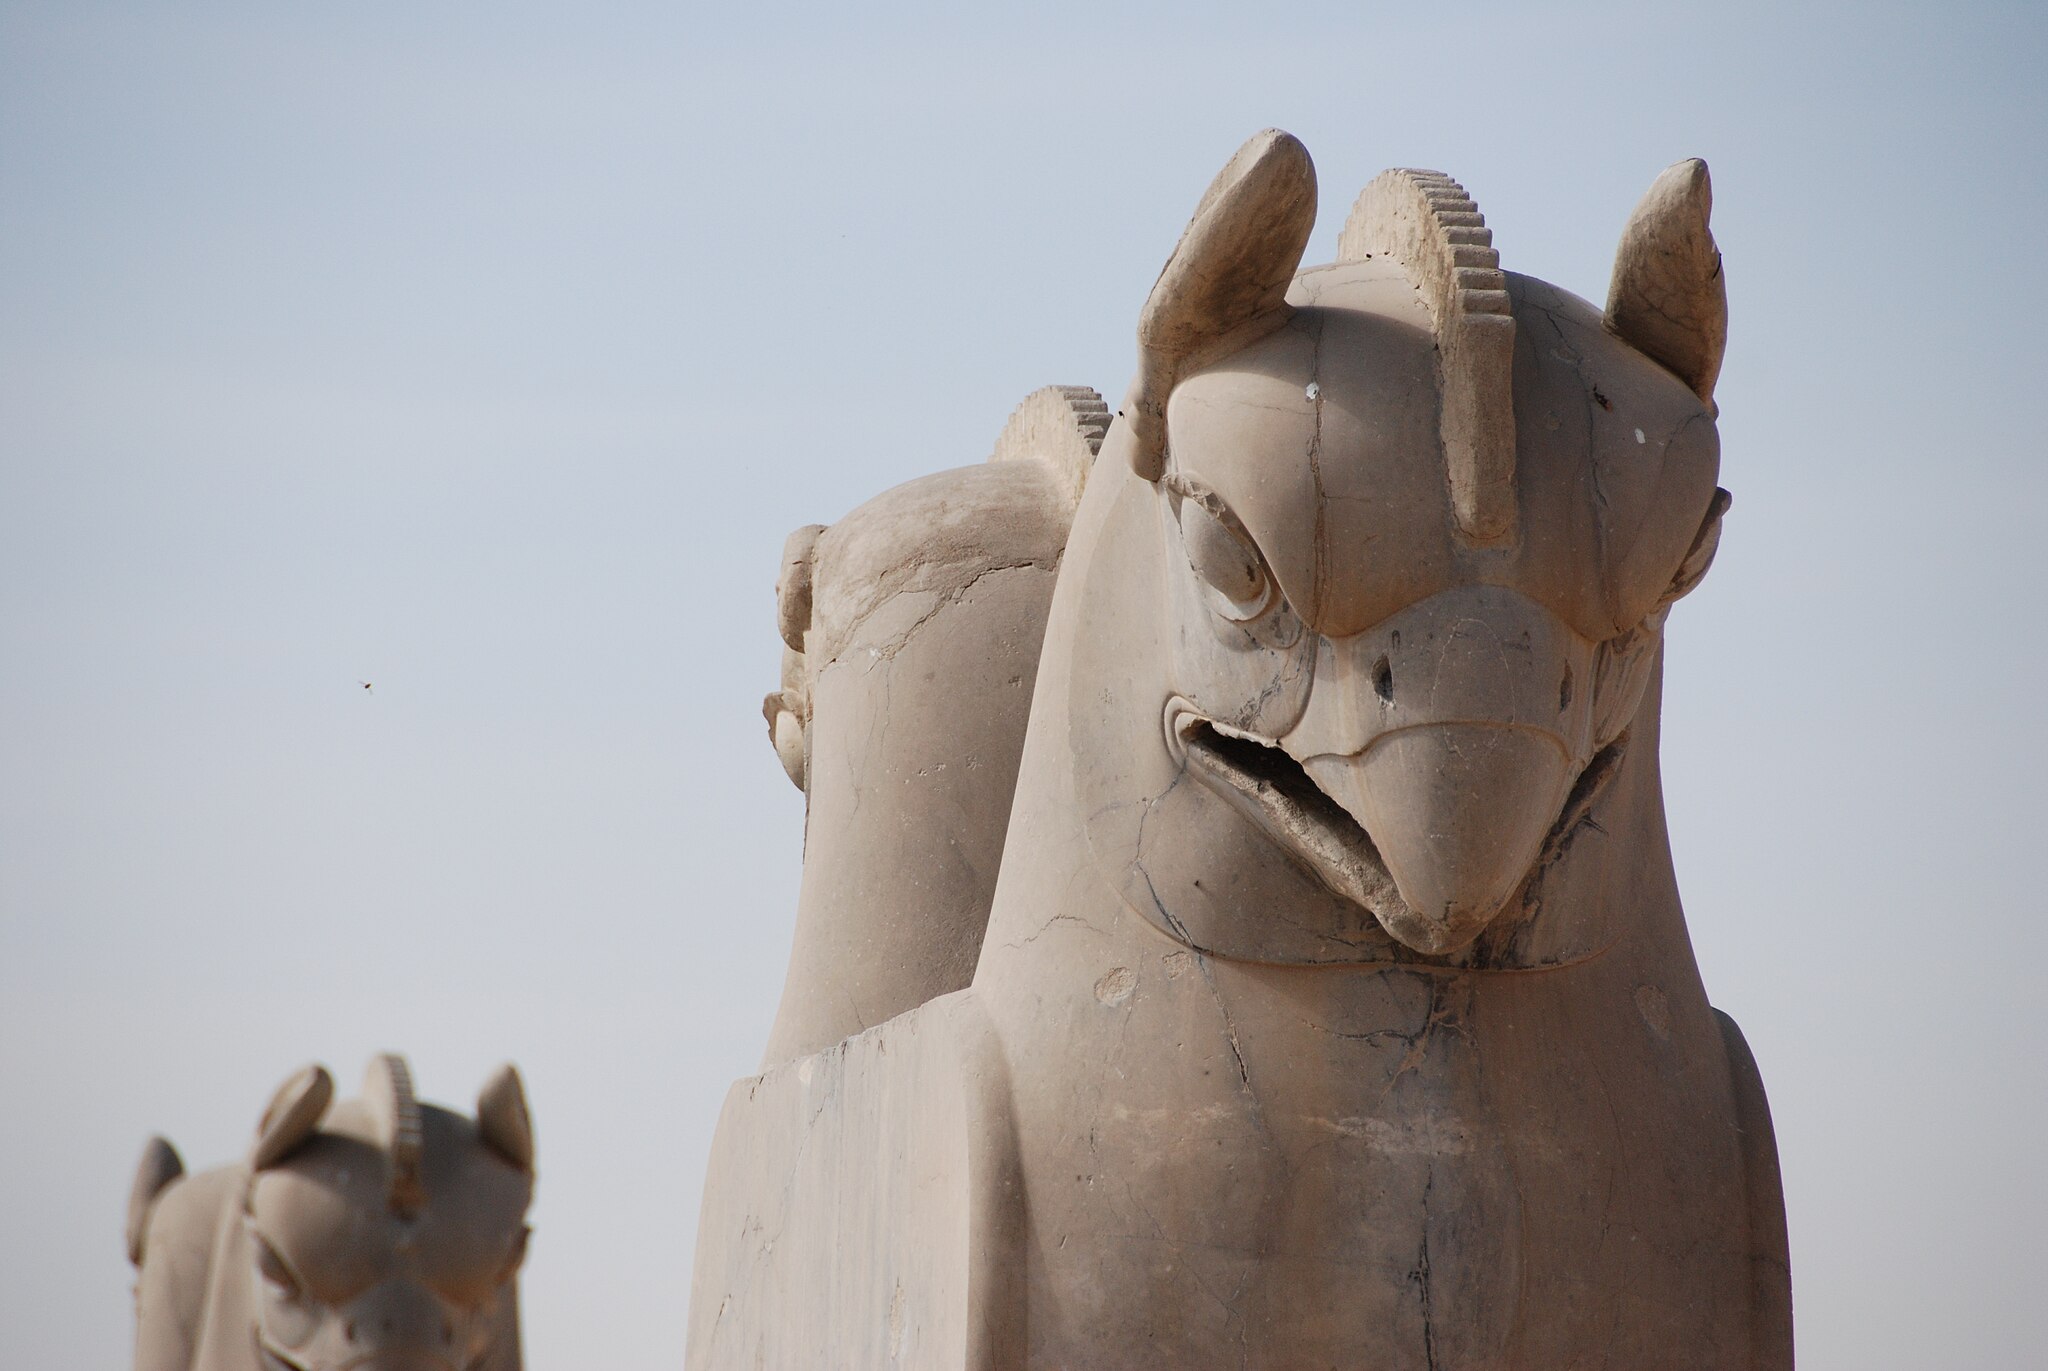
Title: Double headed griffin (2062838909)
Description: at Persepolis
Date: 2007-11-14 09:24
Categories: Griffin capitals in Persepolis, Files with coordinates missing SDC location of creation, Flickr images reviewed by FlickreviewR 2